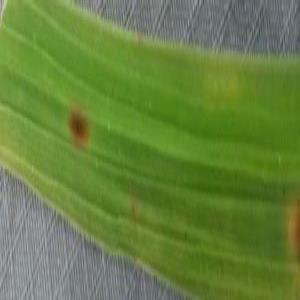
Disease: Brownspot